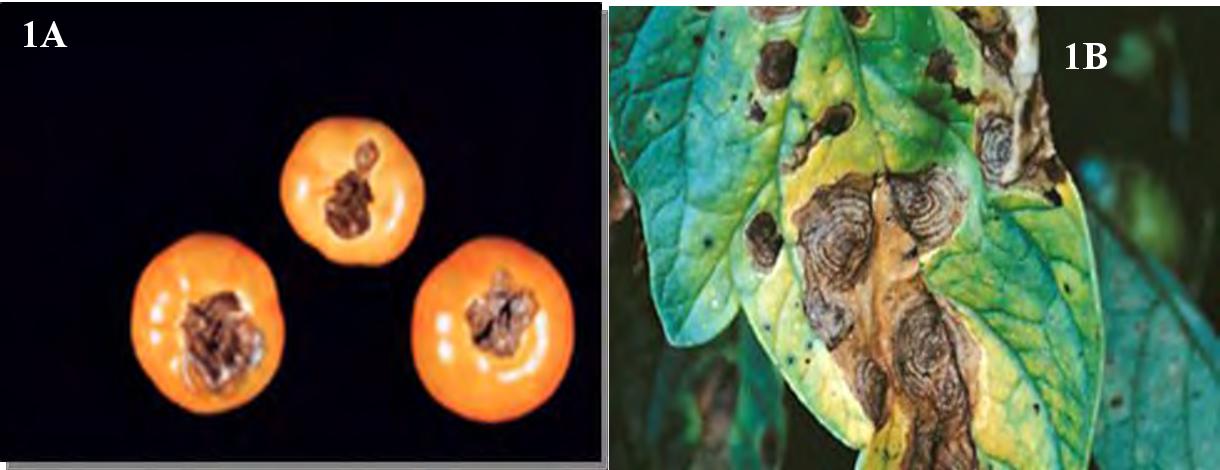
Plant: Tomato
Disease: tomato early blight